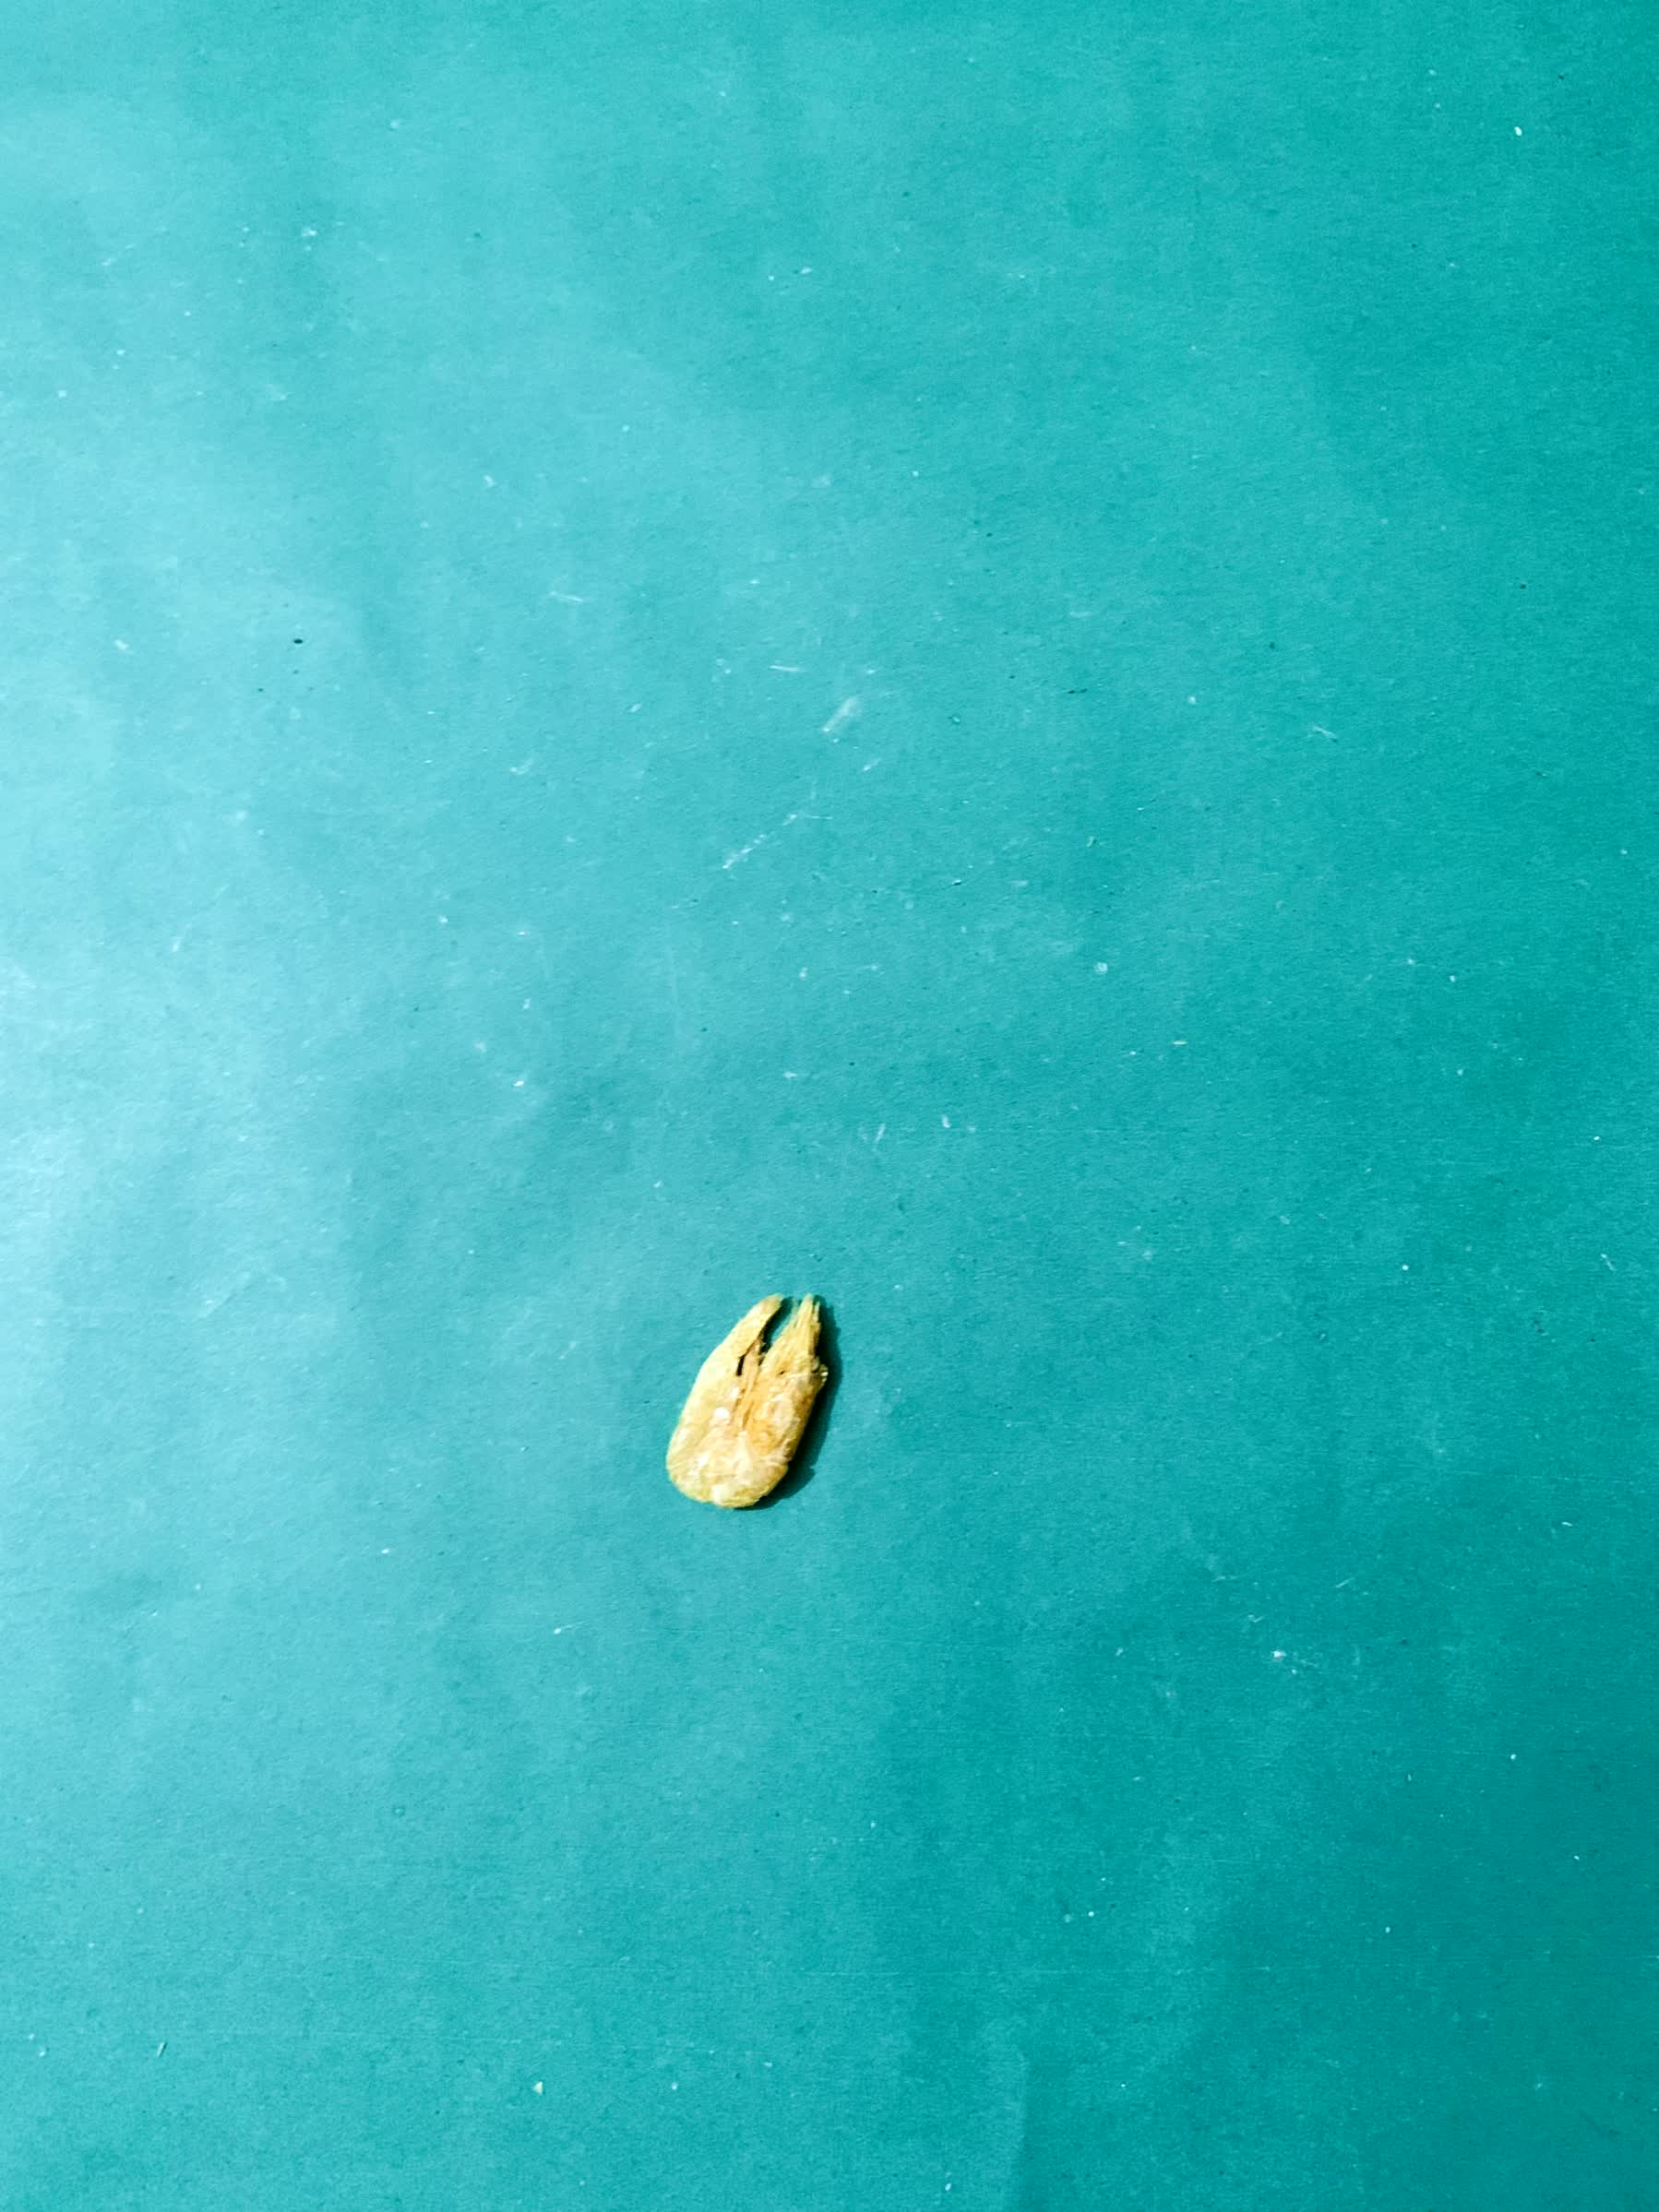
Species: chingri